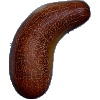
Label: Cucumber Ripe 1